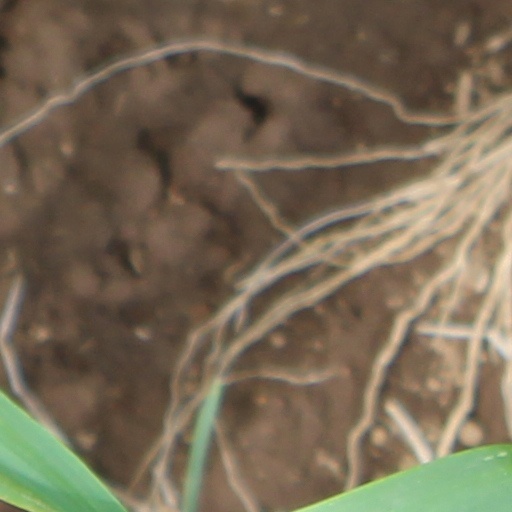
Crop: wheat